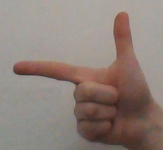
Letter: yaa